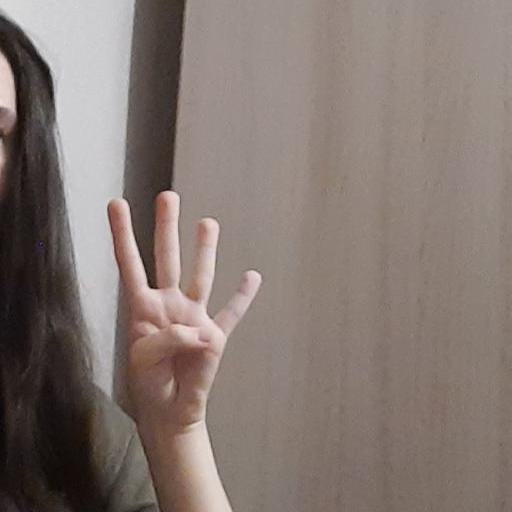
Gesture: four